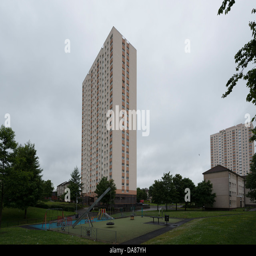
a playground in front of a tower block